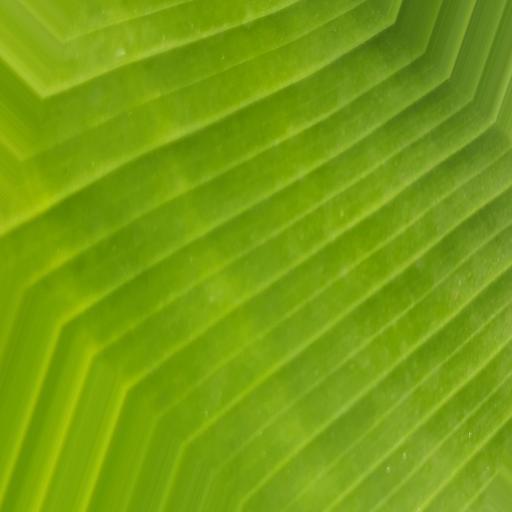
Label: banana_healthy_leaf